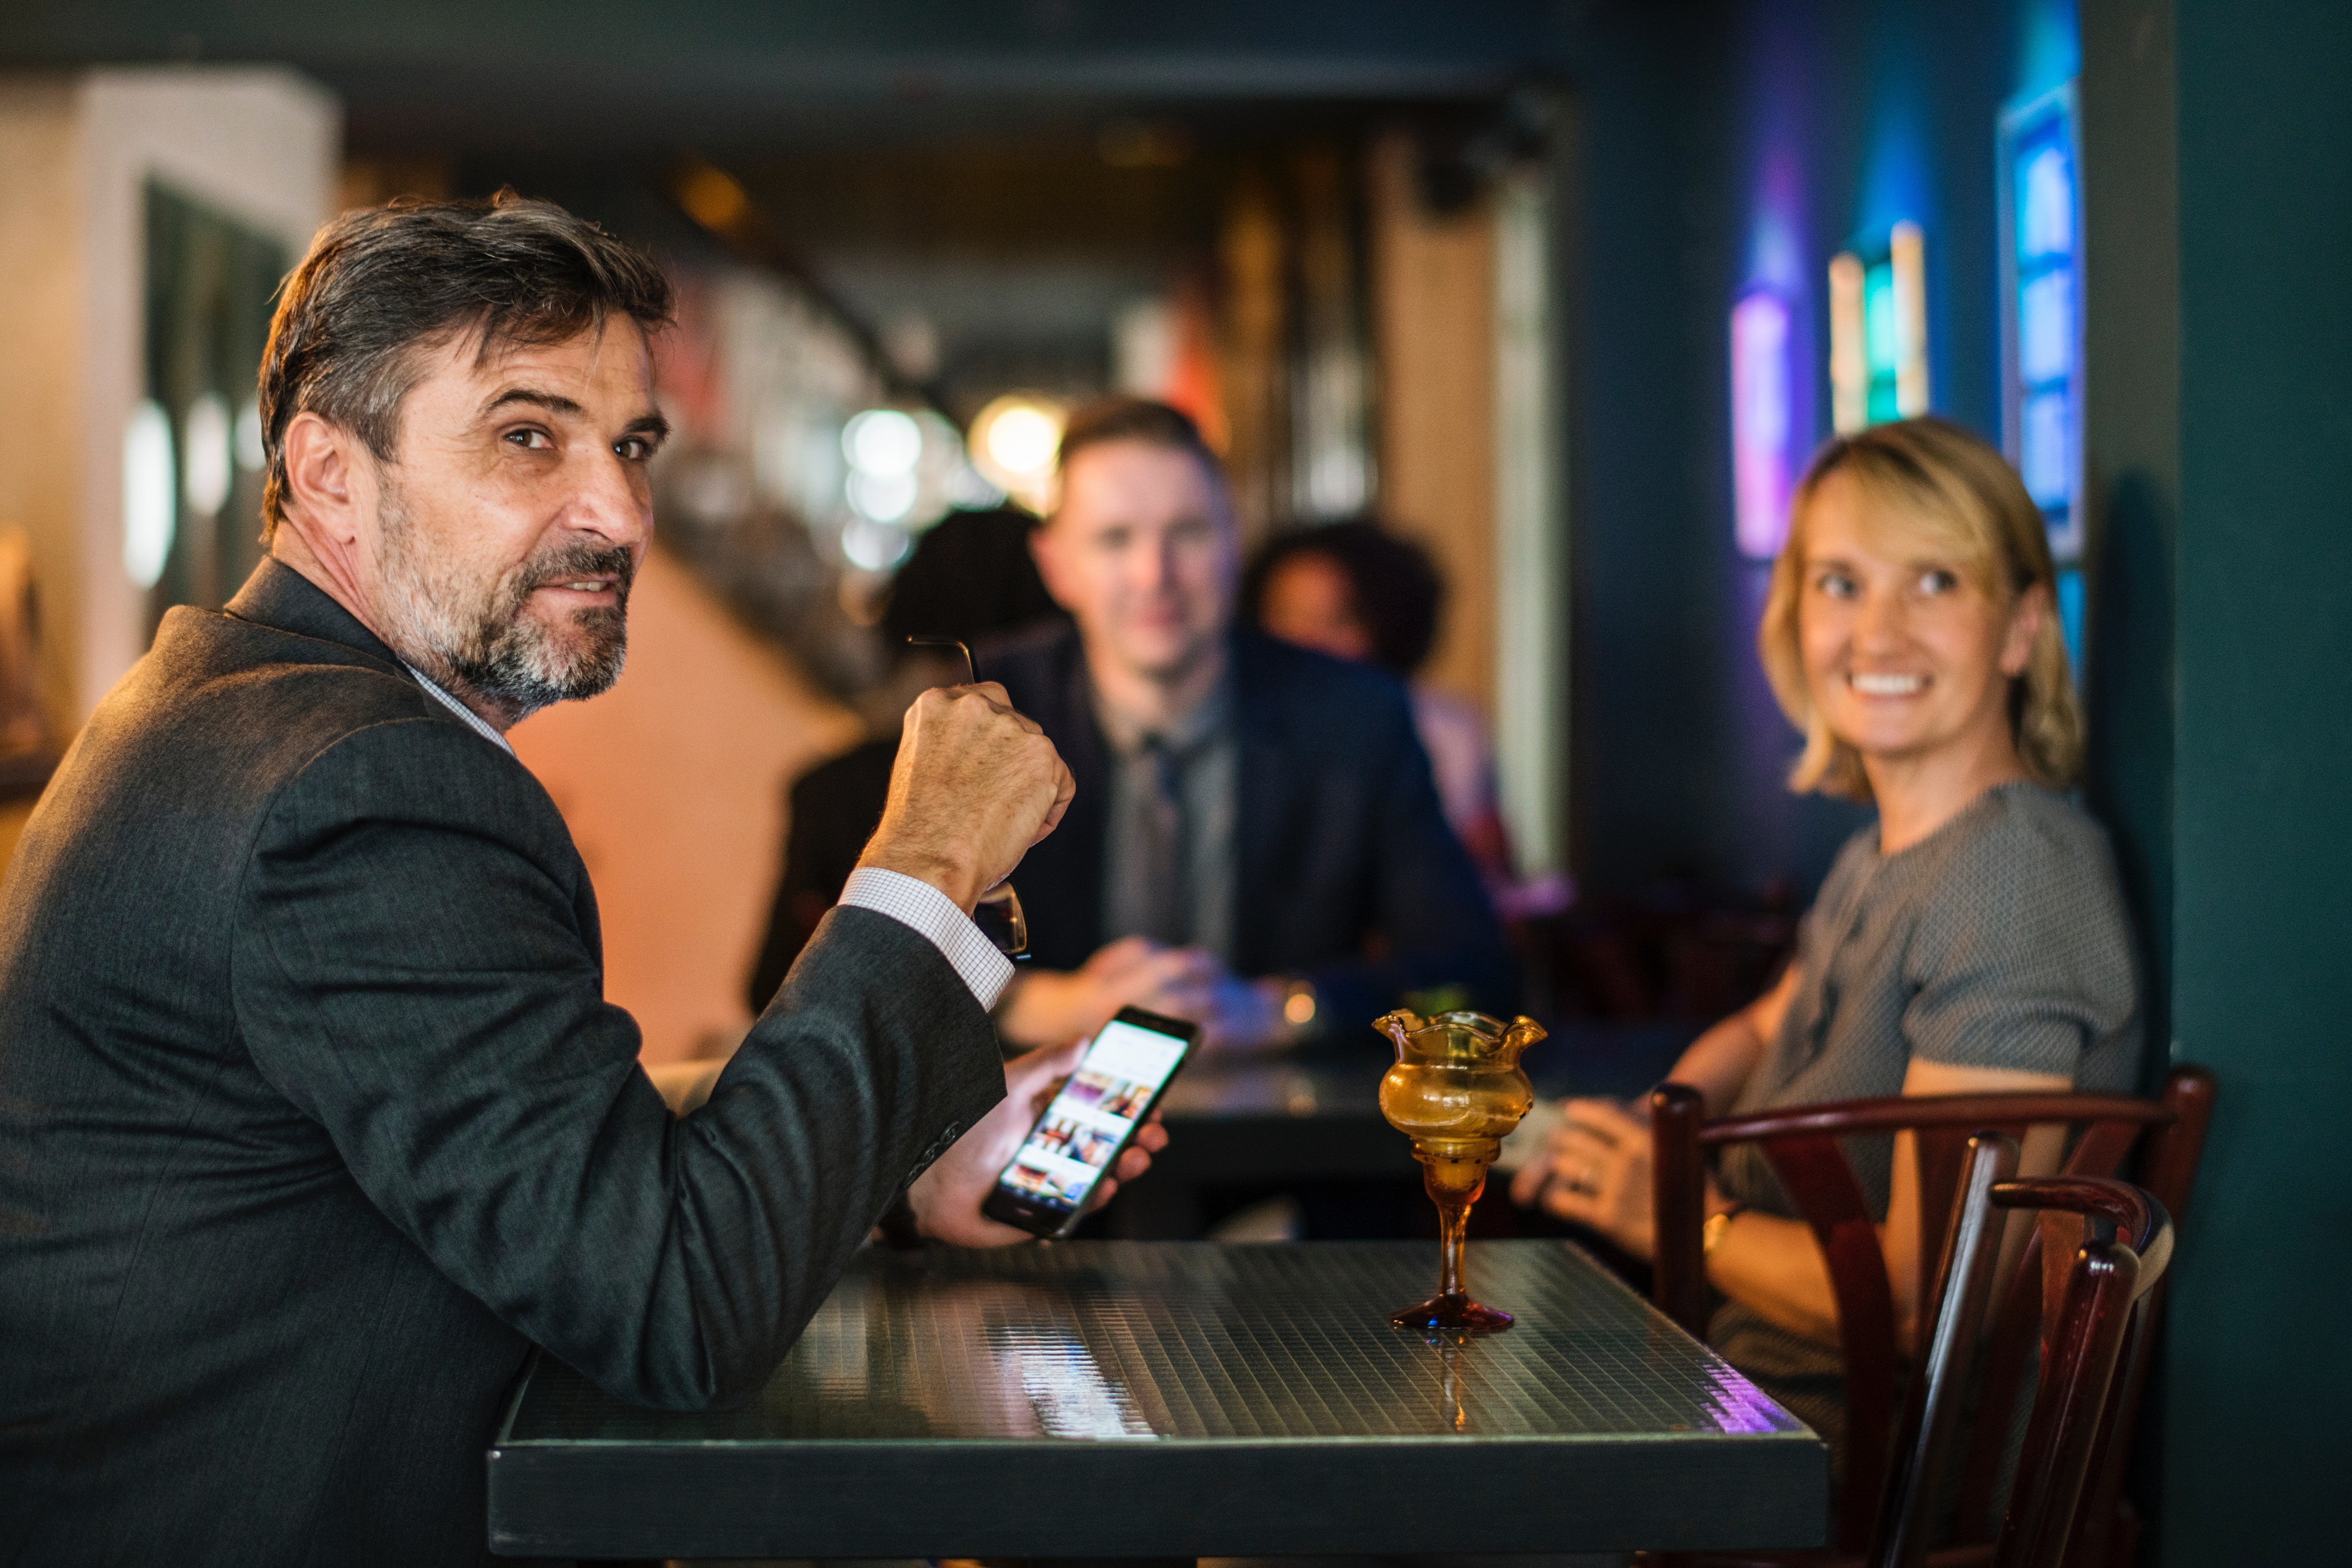
drink, restaurant, bar, communication, distilled beverage, conversation, pub, fun, event